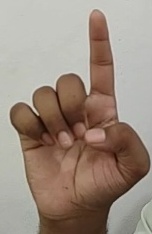
ASL sign: D